Woldingham

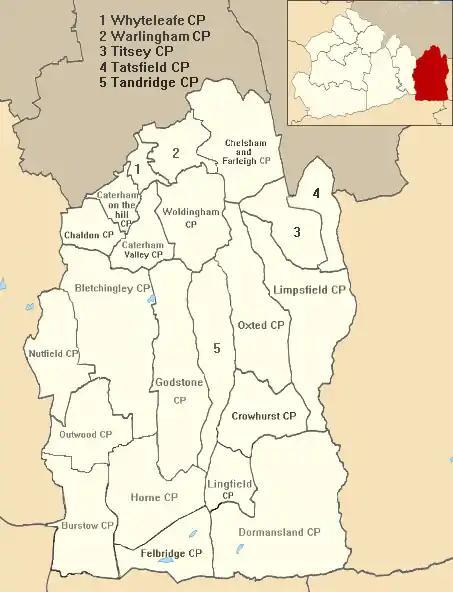
Tandridge civil parishes

It appears that the manor-houses of Marden and Lagham were centres of population until the inhabitants were nearly exterminated by the Black Death of 1349. Marden Park, formerly a manor, owned much of the area, however it was until some point after 1911 part of the parish of Godstone.